Black-footed cat

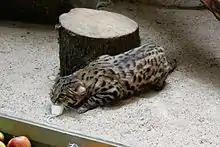
A captive black-footed cat with a mouse

The black-footed cat hunts at night irrespective of the weather, at temperatures from . It attacks its prey from the rear, puts its forepaws on its flanks and grounds the prey using its dewclaws. It employs three different ways of hunting: "fast hunt", "slow hunt", and "sit and wait" hunt. In a fast hunt, it moves at a speed of and chases prey out of vegetation cover. During a slow hunt, it stalks the prey at a speed of , meandering cautiously through the grass and vigilantly checking its surroundings while turning its head side to side. It moves between on average in search of small rodents and birds, mostly moving in small circles and zig-zagging among bushes and termite mounds. In a "sit and wait" hunt, it waits for the prey motionlessly in front of a rodent den, sometimes with closed eyes. Its ears keep moving, and it opens the eyes as soon as it hears a sound.